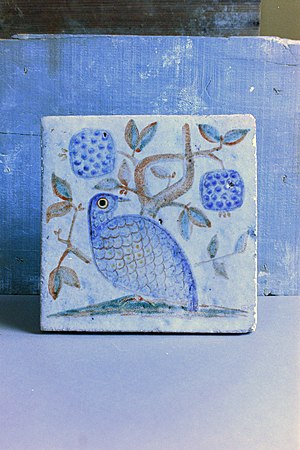
Gertrud Kudielka
Flisen "Agerhøne under morbær" udtrykker Gertrud Kudielkas evne for med dekorativ effekt at trænge detaljer velordnet sammen, så motivet danner en metamorfose. Bornholms Museum.
Gertrud Kudielka var en keramiker, som i det meste af sin karriere arbejdede ved Hjorths Keramikfabrik i Rønne.